Hiram na Puso

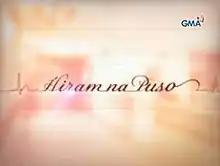
Title card

( / international title: "A Change of Heart") is a 2012 Philippine television drama series broadcast by GMA Network. Directed by Andoy Ranay and Roderick Lindayag, it stars Kris Bernal. It premiered on March 5, 2012 on the network's Afternoon Prime line up. The series concluded on July 6, 2012 with a total of 88 episodes.